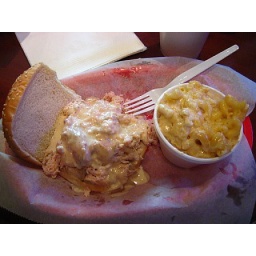
Pulled chicken in a white sauce with homemade macaroni and cheese... you'll never want to leave!!!